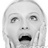
Emotion: surprise